Sky position (RA, Dec in degrees): 163.707, 6.449
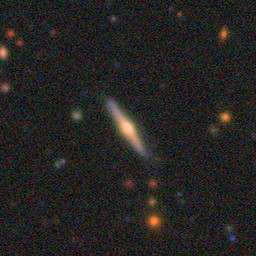
Galaxy morphology: Edge-on Galaxies with Bulge